Economic history of Australia

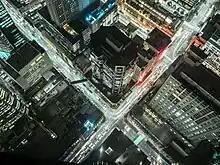
The Sydney CBD, the financial heart of Australia

Australia gained a reputation as "the working man's paradise." Some employers tried to undercut the unions by importing Chinese labour. This produced a reaction which led to all the colonies restricting Chinese and other Asian immigration. This was the foundation of the White Australia Policy. The "Australian compact", based around centralised industrial arbitration, a degree of government assistance particularly for primary industries, and White Australia, was to continue for many years before gradually dissolving in the second half of the 20th century.